Alexis Lépicier

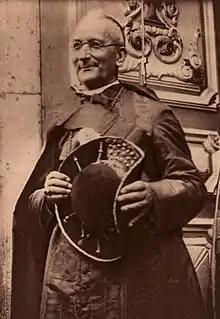
The cardinal pictured in Tunisia in 1930.

Alexis-Henri-Marie Lépicier O.S.M. (28 February 1863, Vaucouleurs, Meuse – 20 May 1936) was a Cardinal of the Roman Catholic Church who was Prefect of the Sacred Congregation for Religious.This position gave him authority over the Institute of consecrated life within the Catholic Church.